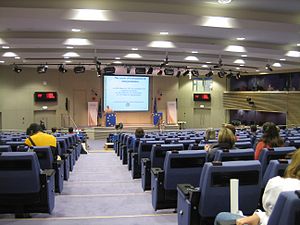
Europa-Kommissionen / Forvaltning / Presse
Presselokalet i Berlaymont
Europa-Kommissionen er den udøvende gren af Den Europæiske Union og ansvarlig for at fremlægge lovforslag, implementere beslutninger, opretholde EU-traktater og administrere den daglige drift af EU. Medlemmerne tages i ed af Domstolen i Luxembourg, hvor de sværger at respektere traktaterne og være fuldstændig uafhængige i udførelsen af deres pligter i løbet af deres mandat.